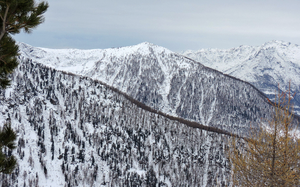
Bec de Nona depuis Mont-Leretta (AO, Italie) Italiano: Il Bec di Nona visto dalla punta Leretta (AO)